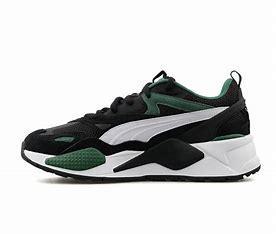
Brand: Puma
Model: Rs